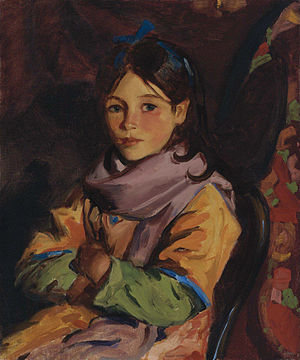
Robert Henri / Galleri
Robert Henri var en amerikansk maler.